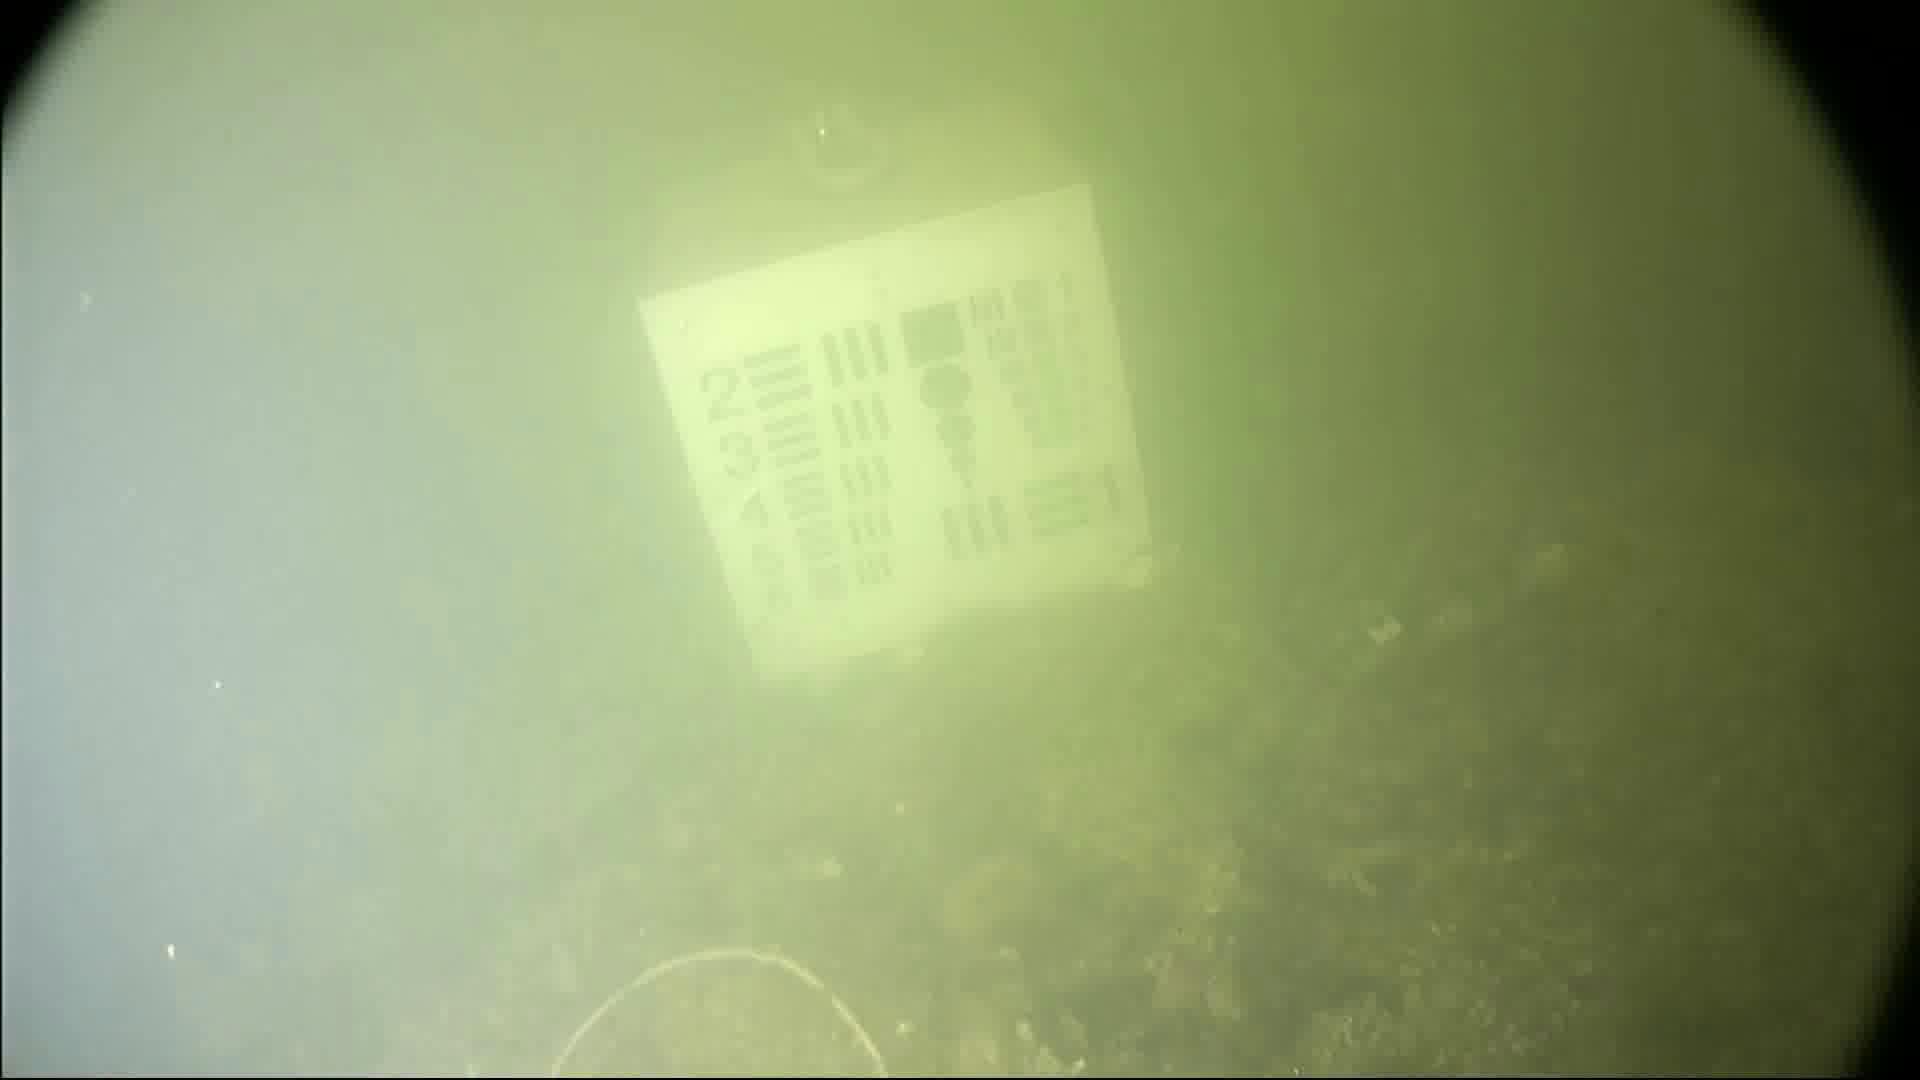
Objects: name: crab